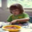
Label: girl